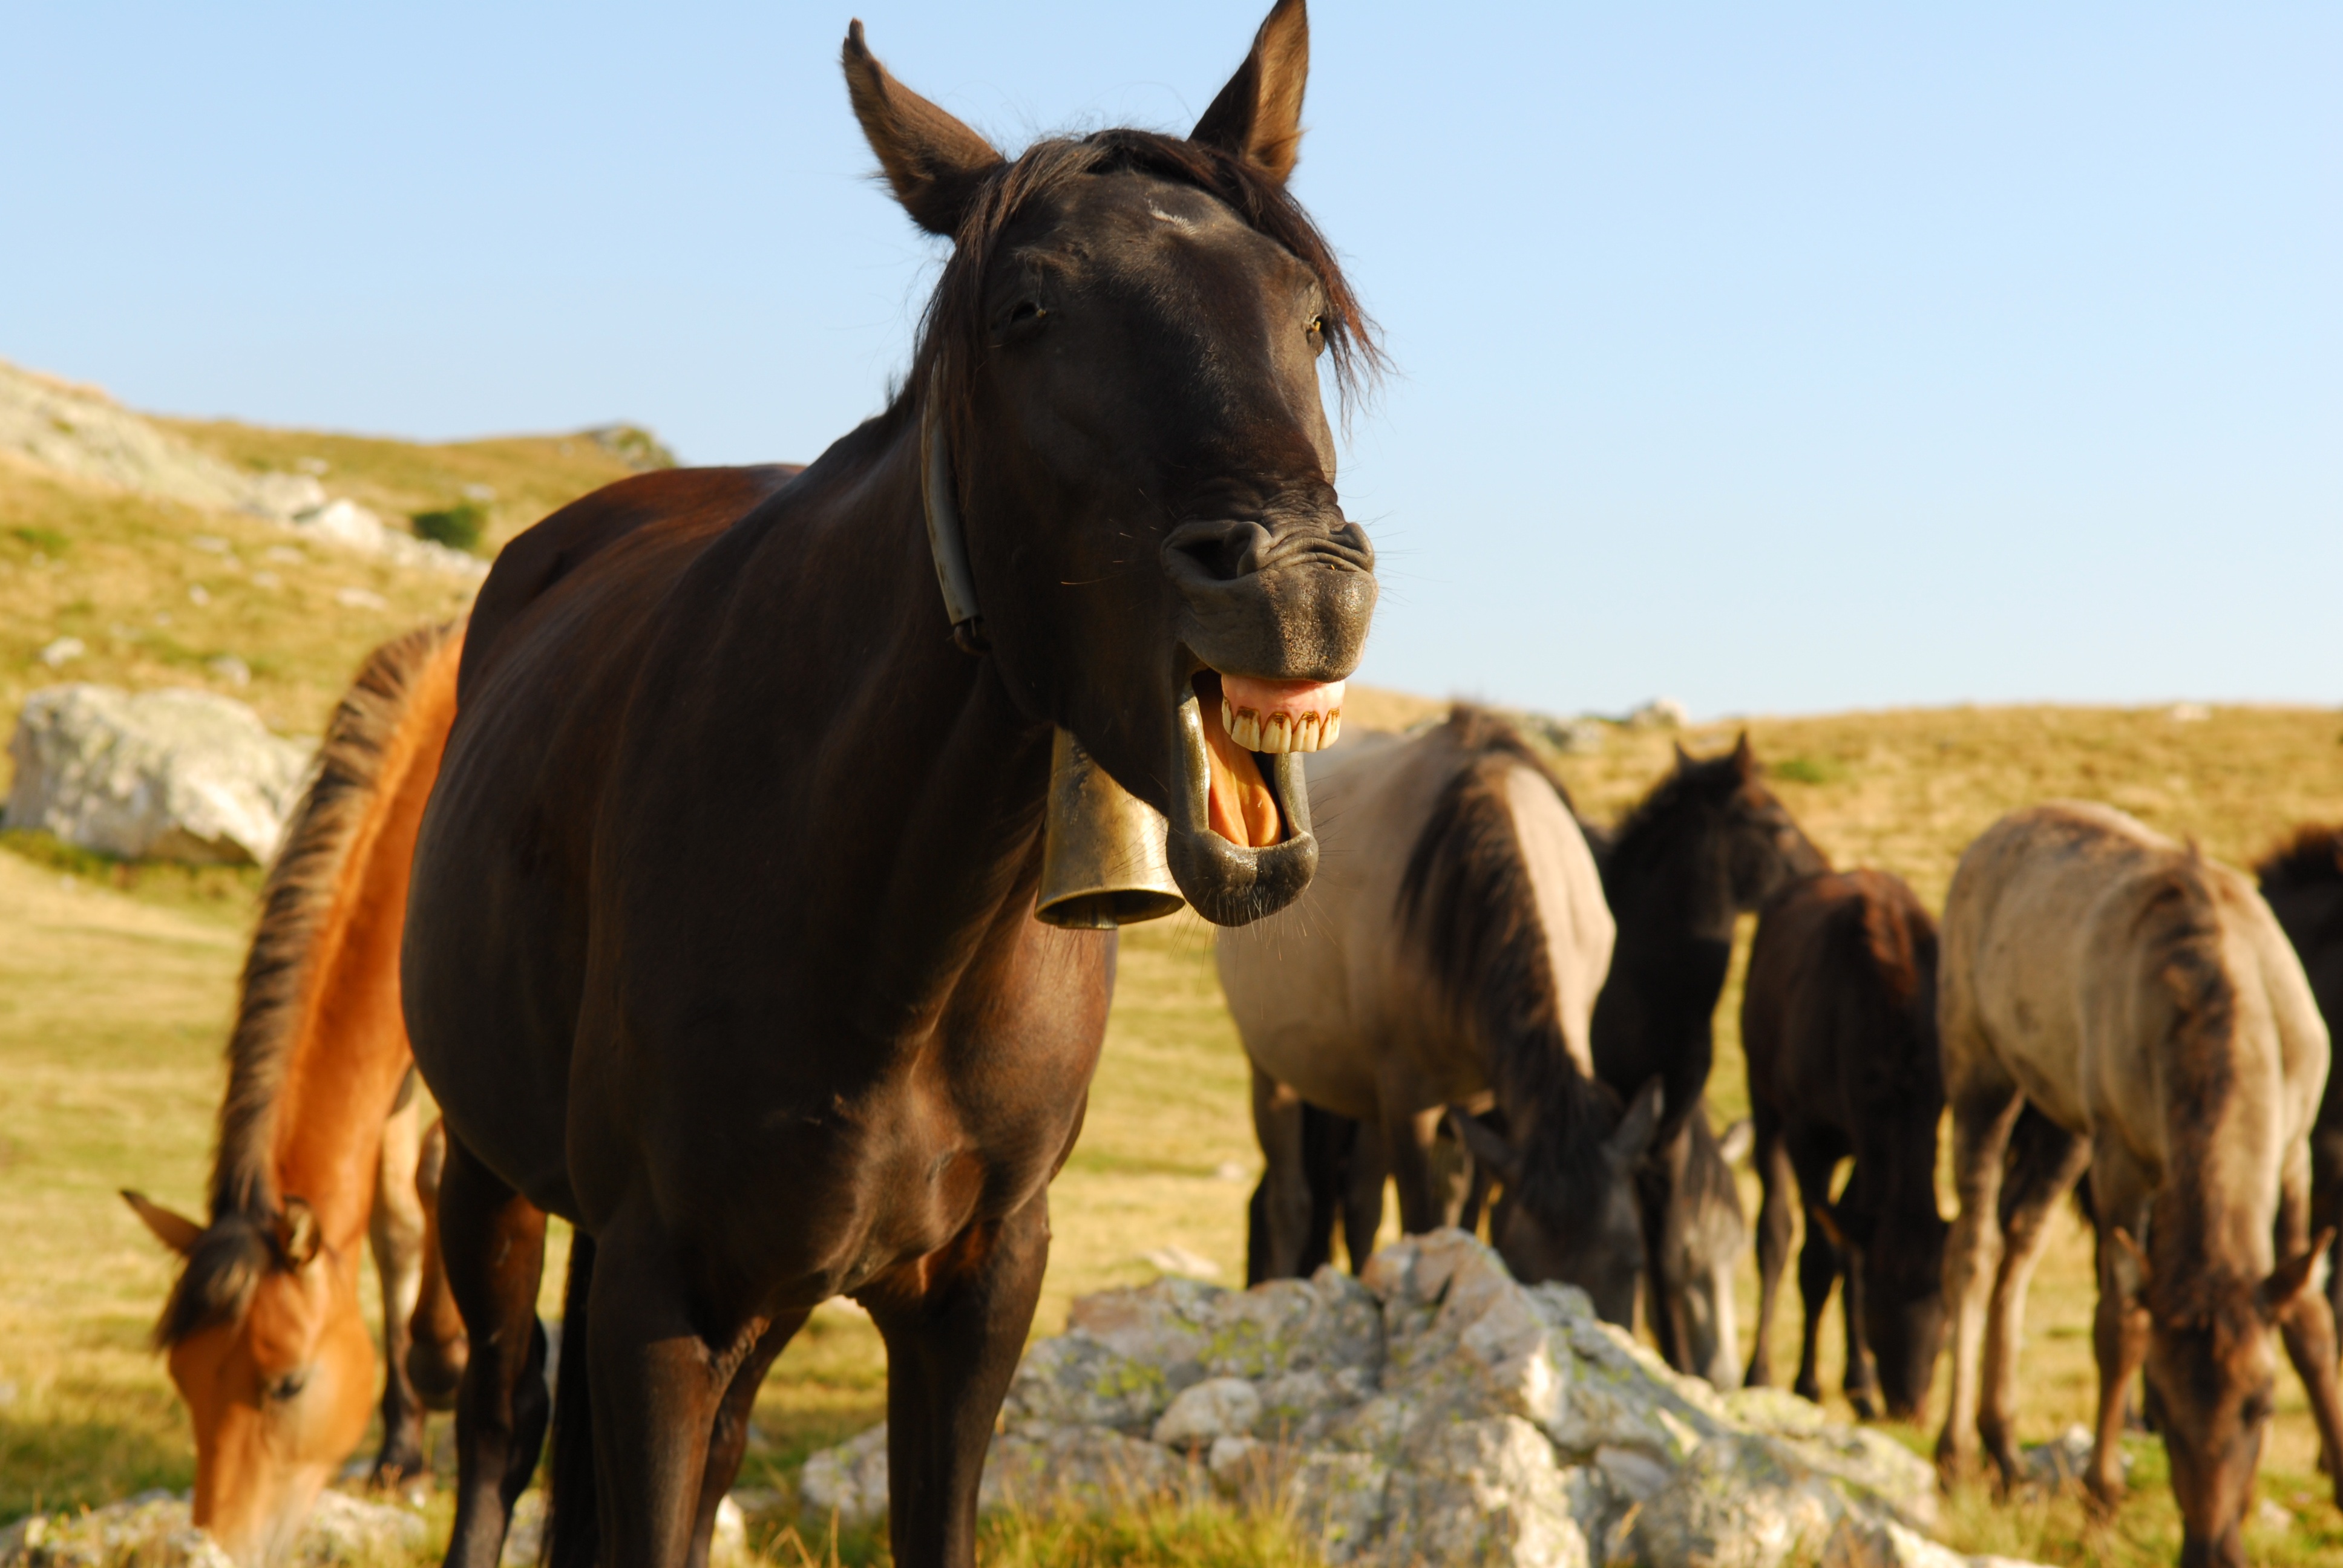
nature, meadow, animal, herd, pasture, grazing, horse, mammal, fauna, smile, laugh, fun, vertebrate, funny, mare, rural area, pack animal, cattle like mammal, horse like mammal, mustang horse, laughing horse